Compact linear Fresnel reflector

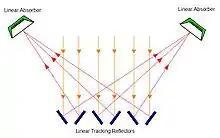
Fig. 3: CLFR solar systems alternate the inclination of their mirrors to focus solar energy on multiple absorbers, improving system efficiency and reducing overall cost.

As opposed to the traditional LFR, the CLFR makes use of multiple absorbers within the vicinity of its mirrors. These additional absorbers allow the mirrors to alternate their inclination, as illustrated in Fig. 3. This arrangement is advantageous for several reasons.